Peeter Sion

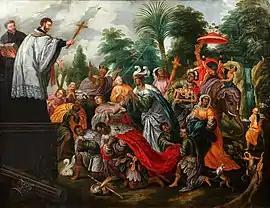
"Saint Francis Xavier evangelizing the Ιndians.jpg"

Peeter Sion or Peter Sion (between 1615 and 1625 – 21 August 1695) was a Flemish painter of landscapes, history paintings and genre scenes. His work was mainly produced for the export market and dealt with biblical stories.